Fred (cartoonist)

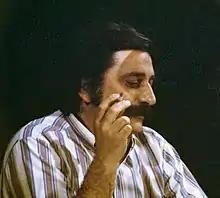
Fred in 1973

Frédéric Othon Théodore Aristidès (5 March 1931 – 2 April 2013), known by his pseudonym Fred, was a French cartoonist in the Franco-Belgian comics tradition. He is best known for his series "Philémon".